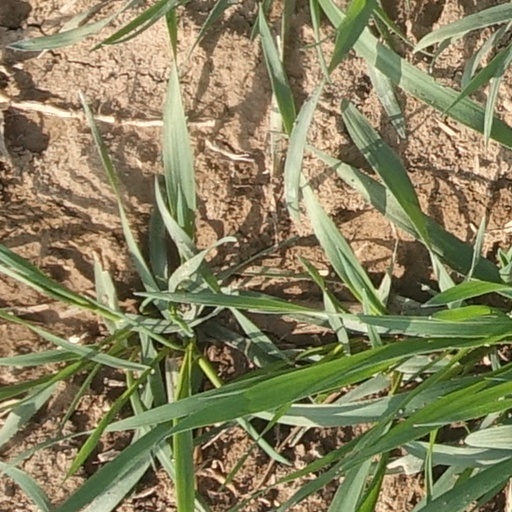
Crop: wheat